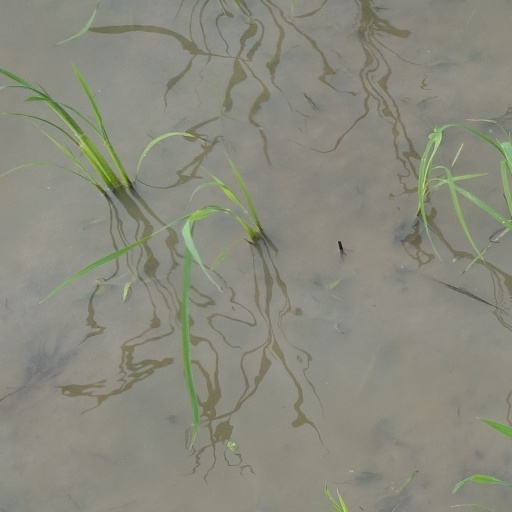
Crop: rice